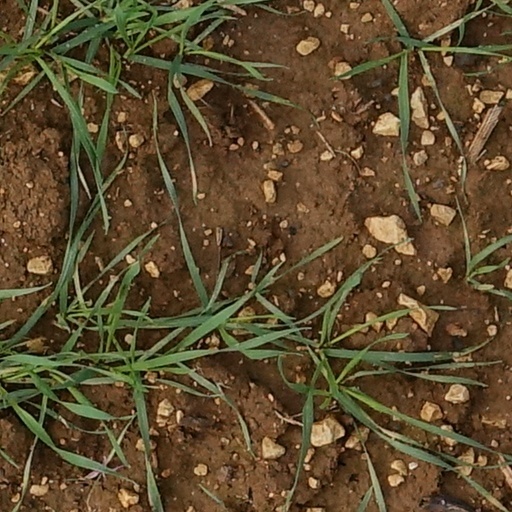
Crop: wheat